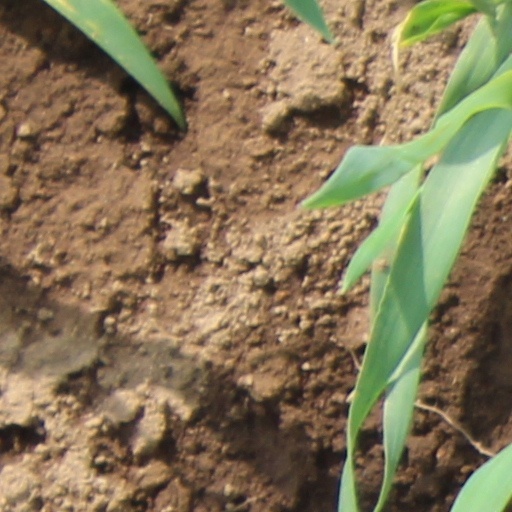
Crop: wheat